Topside (film)

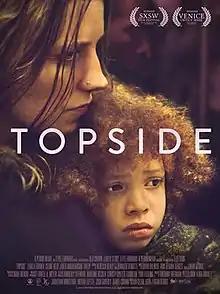
Theatrical release poster

Topside is a 2020 American drama film written and directed by Celine Held and Logan George. It stars Zhaila Farmer, Celine Held, Jared Abrahamson, and Fatlip. The film premiered at the Venice Film Festival in September 2020. It was released in the United States on March 25, 2022, by Vertical Entertainment.